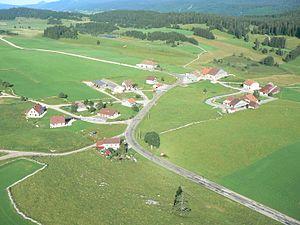
Reculfoz est une commune française située dans le département du Doubs, en région Bourgogne-Franche-Comté.